Loughborough Canal Festival

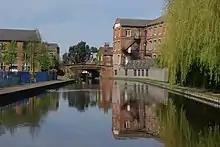
The Grand Union Canal passes through Loughborough

The Loughborough Canal and Boat Festival was an annual event that was held in Loughborough, England, every year from 1997 to 2014, every year since except for 2001 due to that year's foot and mouth crisis.